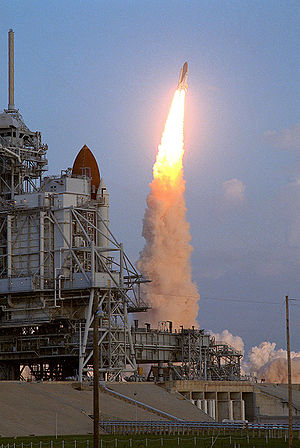
STS-41 / Missionen
STS-41 var Discoverys 11. rumfærge-mission der blev opsendt d. 6. oktober 1990 og vendte tilbage den d. 10. oktober 1990.